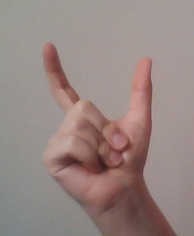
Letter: nun